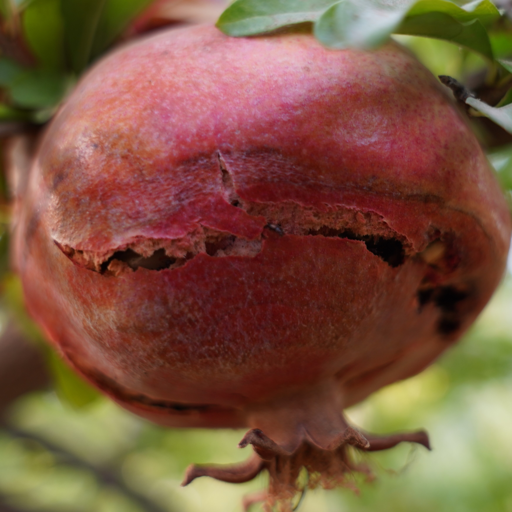
Label: Colletotrichum spp